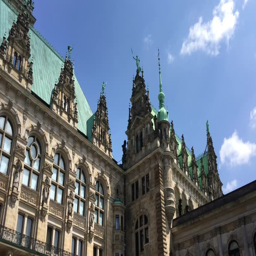
a city and city hall